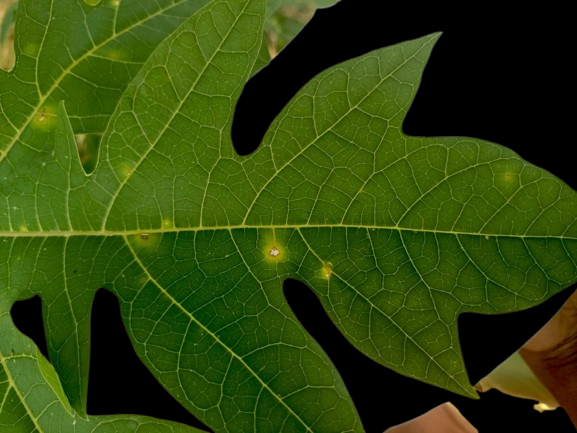
Crop: Papaya
Label: Pathogen_symptoms